Hyperpop

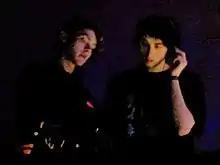
British musicians Sophie (left) and A. G. Cook (right) are considered progenitors of hyperpop

Hyperpop originally emerged out of the PC Music record label and art collective in the early 2010s. Spotify editor Lizzy Szabo referred to A. G. Cook as the "godfather" of hyperpop. According to Enis, PC Music "laid the groundwork for [the microgenre's] melodic exuberance and cartoonish production", with some of hyperpop's surrealist qualities also derived from 2010s hip hop. She states that hyperpop built on the influence of PC Music, but also incorporated the sounds of emo rap, cloud rap, trap, trance, dubstep and chiptune. Among Cook's frequent collaborators, "Variety" and "the New York Times" described the work of Sophie as pioneering the style, while Charli XCX was described as "queen" of the style by "Vice", her 2016 EP "Vroom Vroom" and 2017 mixtape "Pop 2" set a template for its sound, featuring "outré" production by AG Cook, Sophie, Umru, and Easyfun as well as "a titular mission to give pop – sonically, spiritually, aesthetically – a facelift for the modern age".